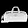
Label: Bag